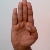
The image shows a hand gesture representing the letter 'B' in Indian Sign Language.